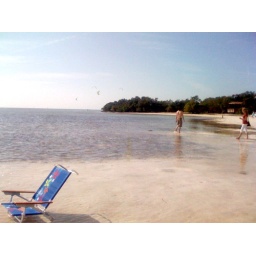
That chair is sitting in 6 inches of water.